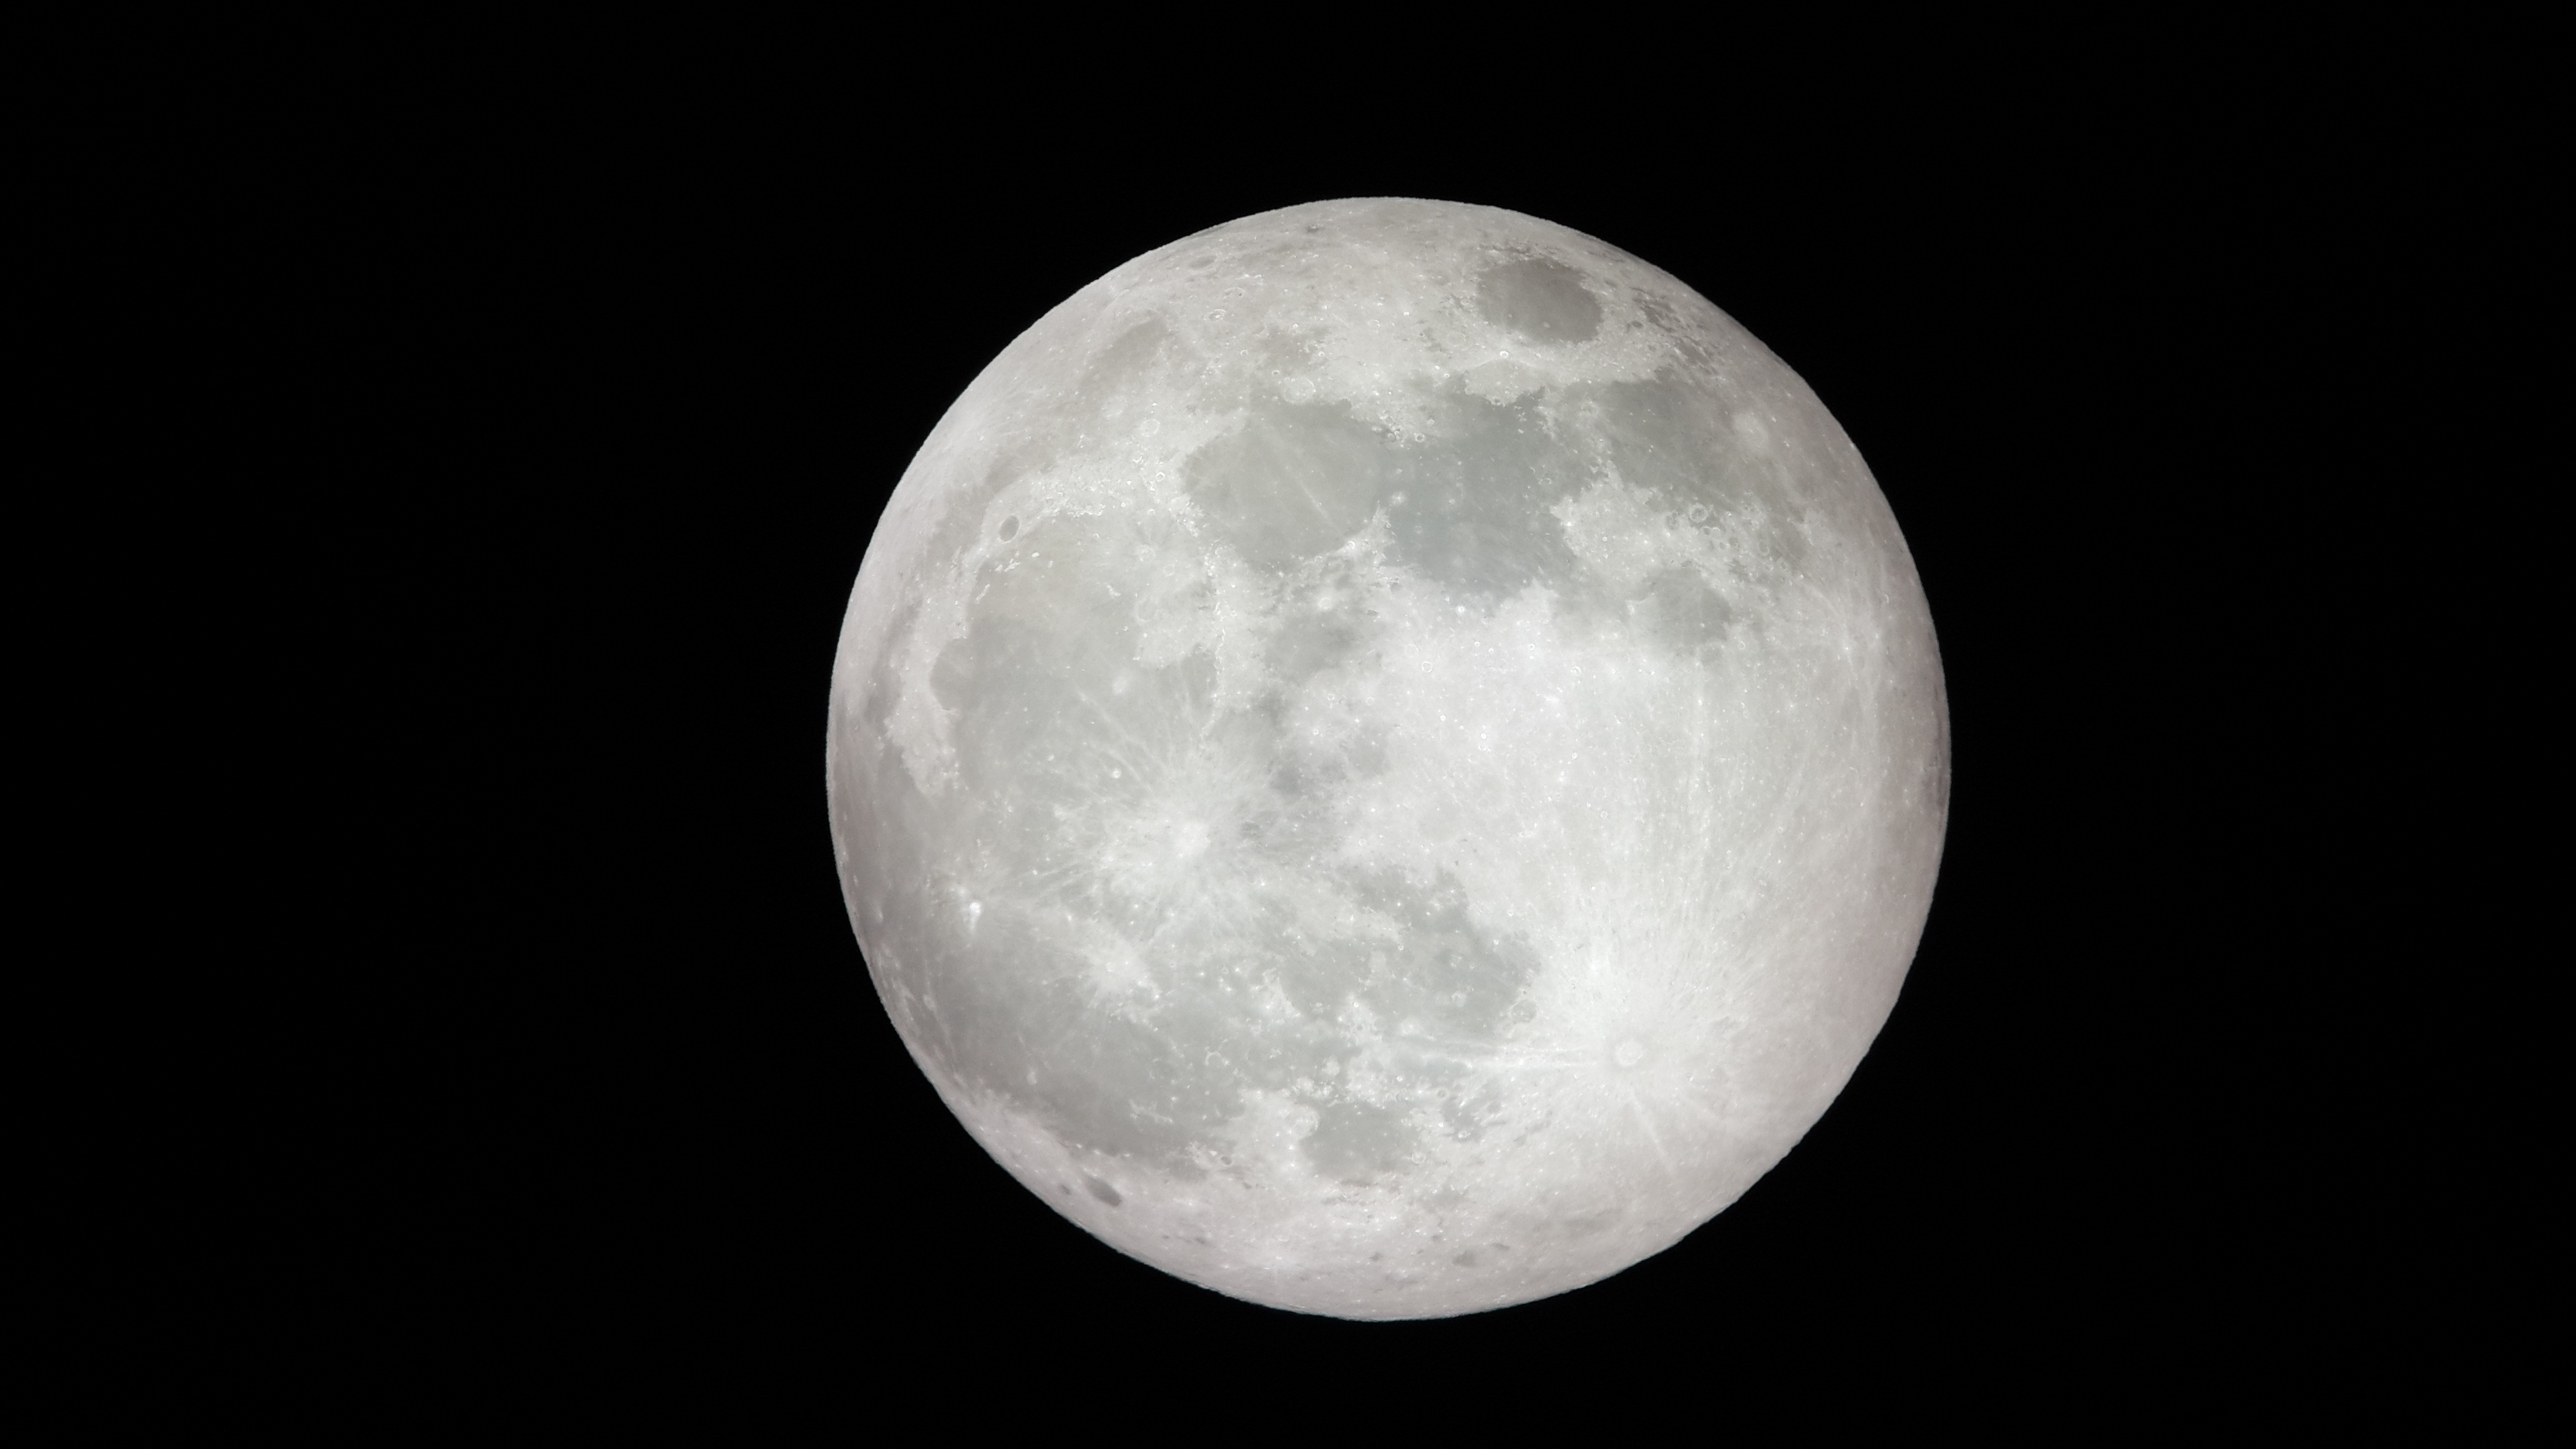
black and white, atmosphere, space, moon, full moon, solar, circle, astronomy, celestial, astronomical object, celestial event